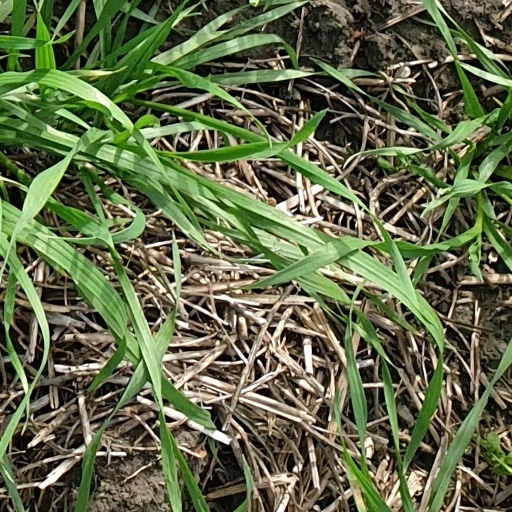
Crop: wheat